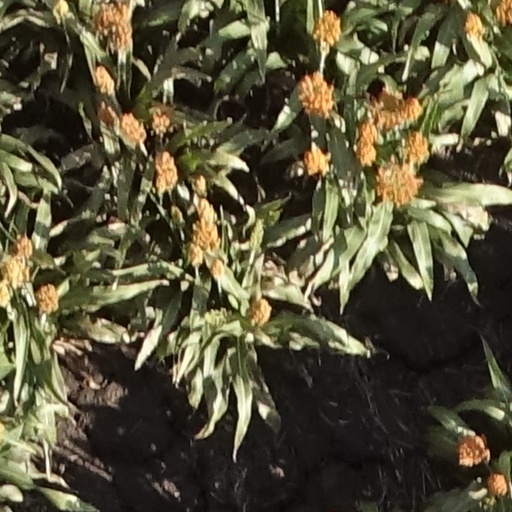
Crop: sorghum